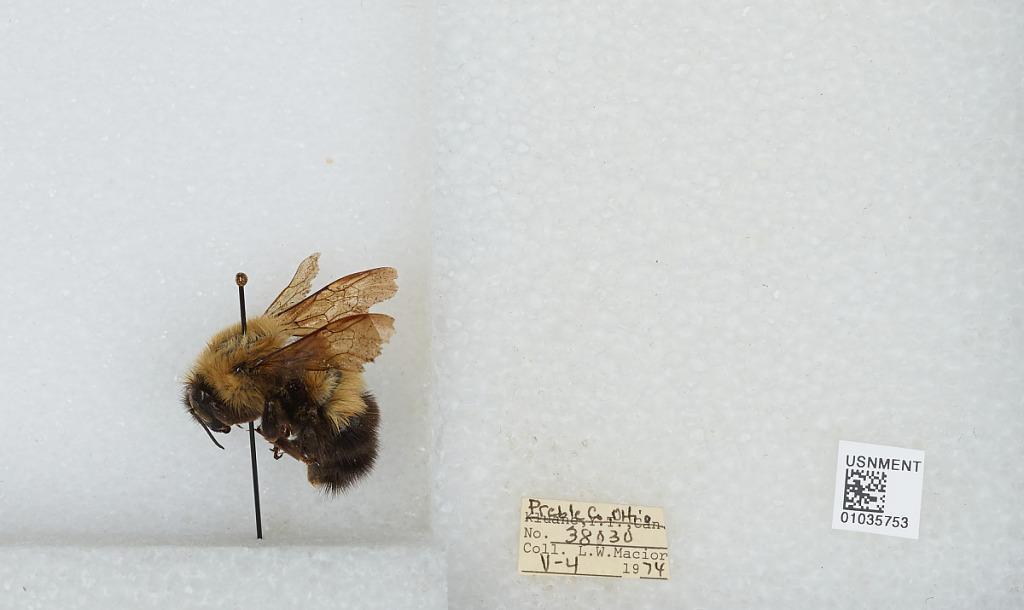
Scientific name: Bombus (Pyrobombus) perplexus Cresson
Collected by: L. Macior
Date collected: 1974-5-4
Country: United States
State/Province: Ohio
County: Preble
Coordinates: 39.7778, -84.6897